Highland Light Infantry of Canada

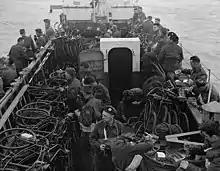
Infantrymen of the Highland Light Infantry of Canada aboard a landing craft en route to France on D-Day. LCI(L) 306th of the 2nd Canadian (262nd RN) Flotilla

Battle honours in small capitals are awarded for participation in large operations and campaigns, while those in lowercase indicate honours granted for more specific battles. Battle honours in bold type are authorized to be emblazoned on regimental colours.